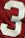
Number: 3